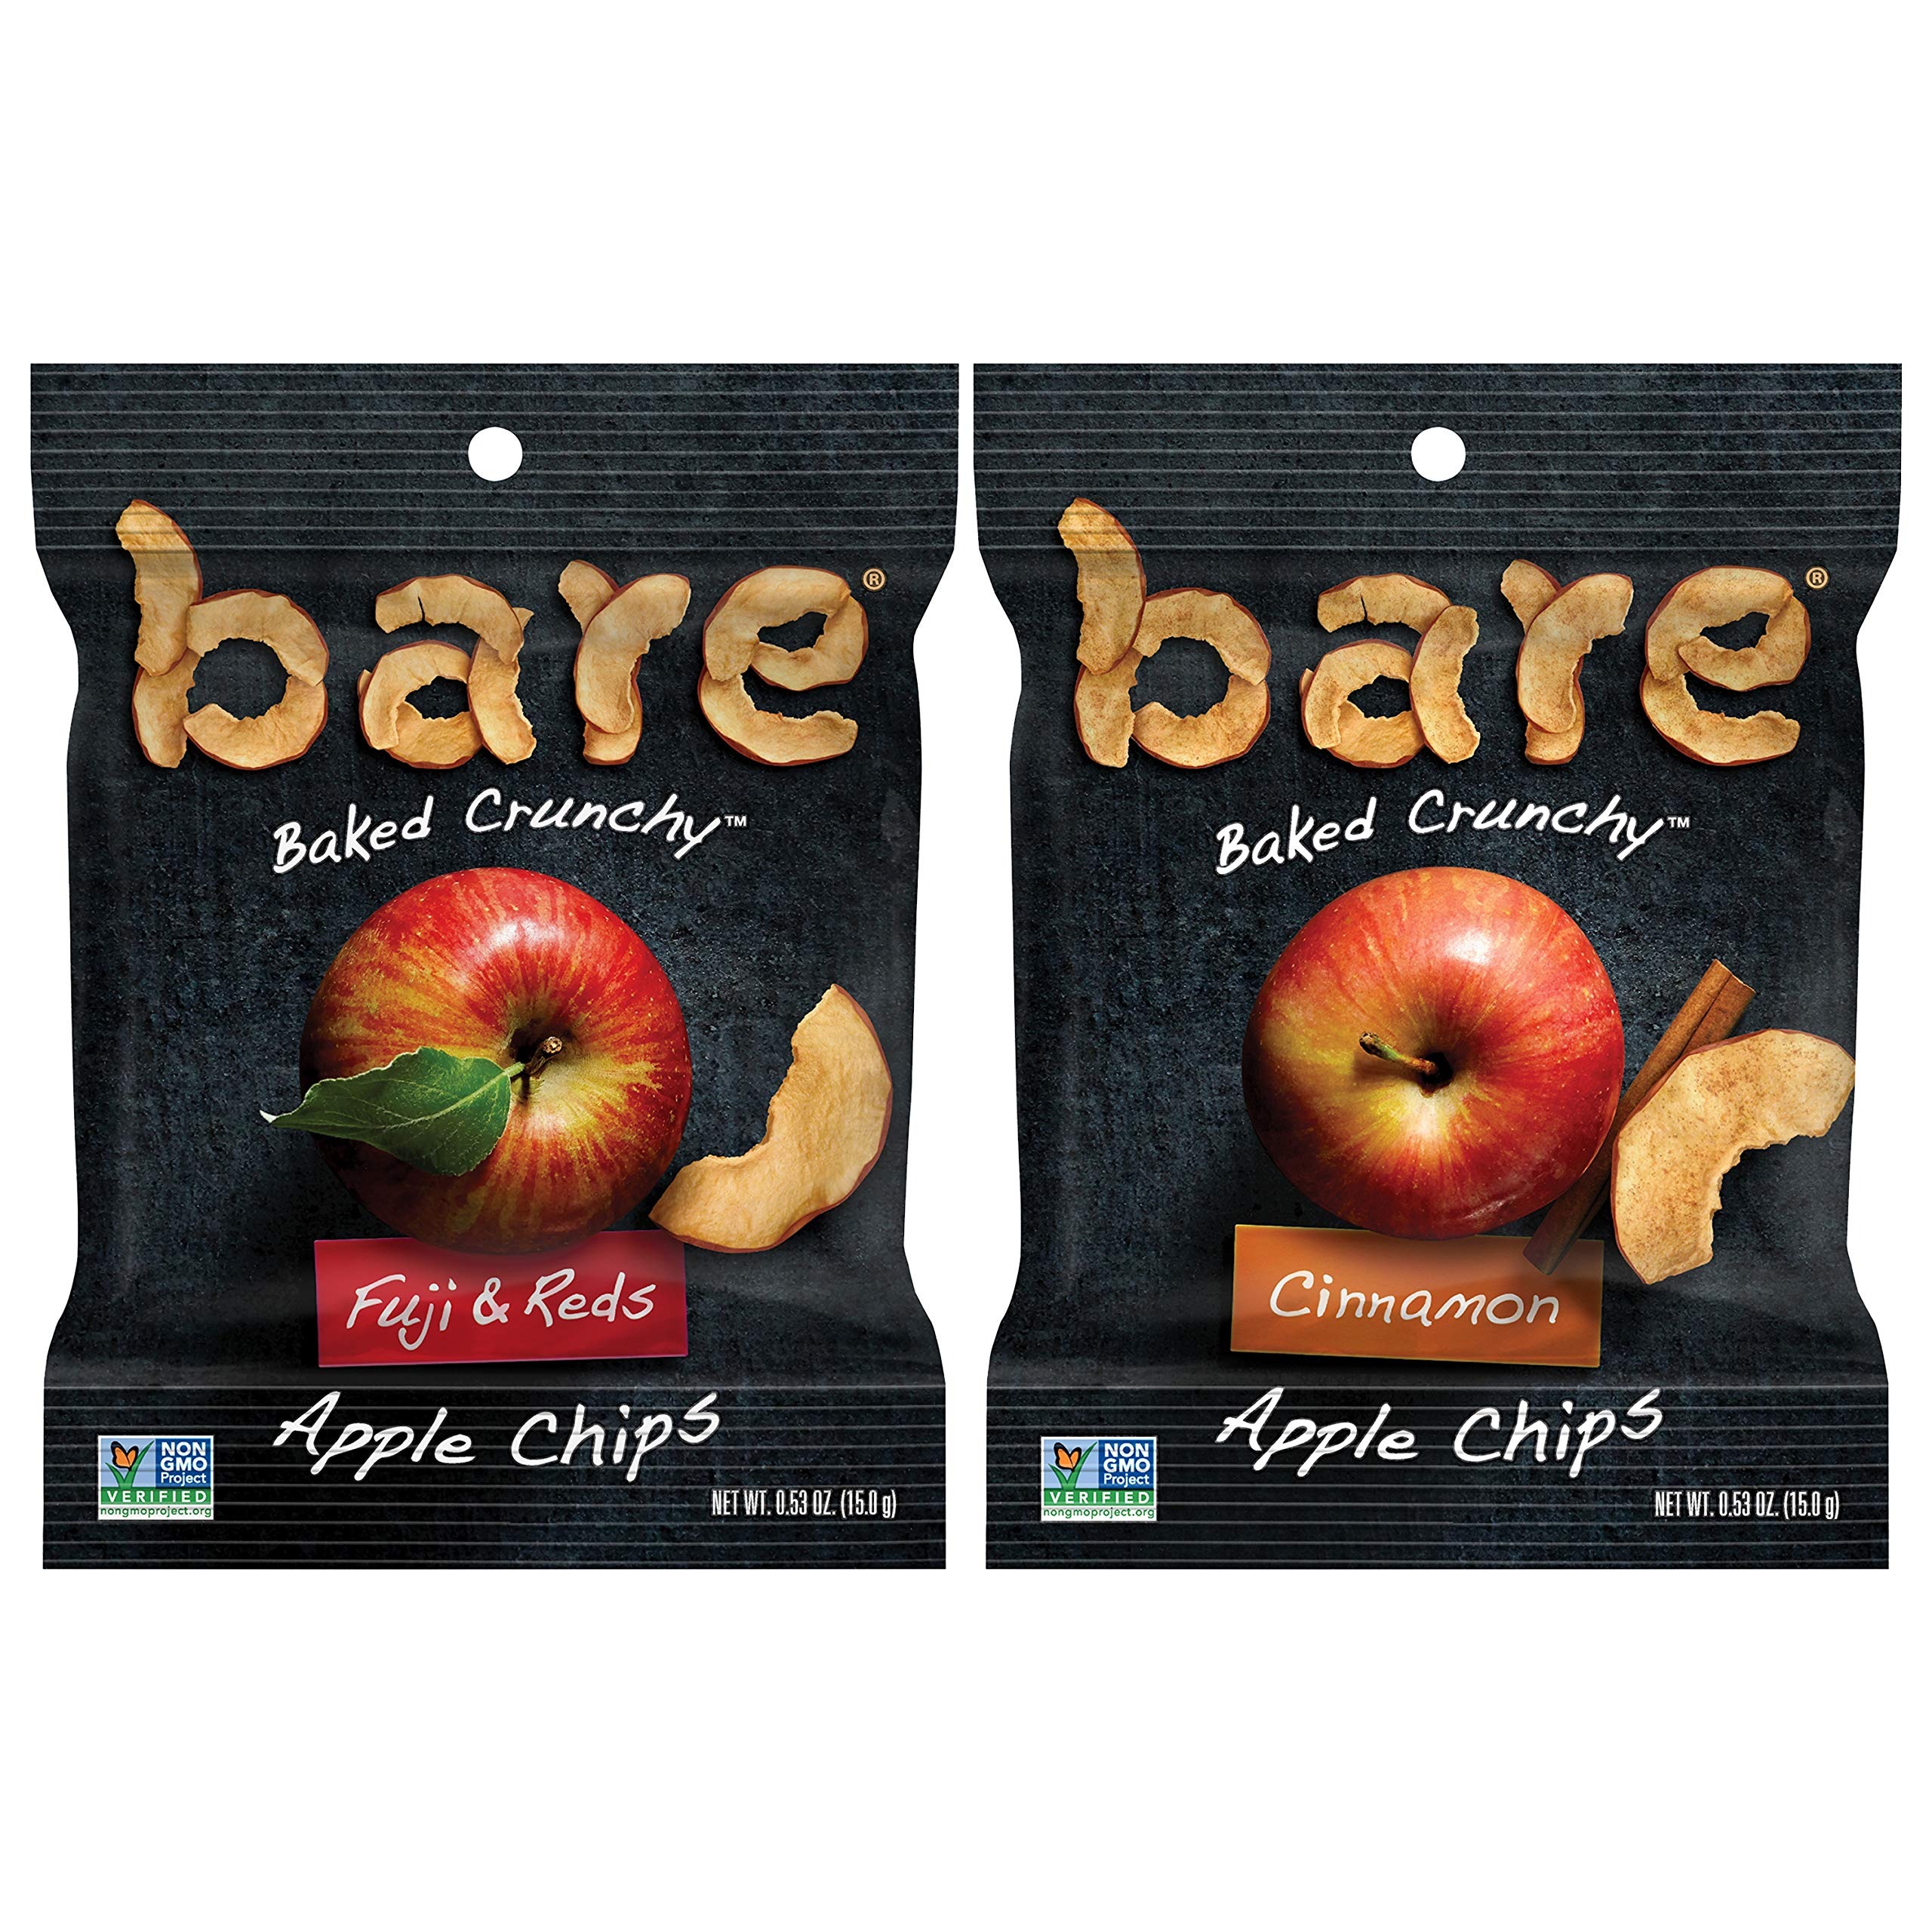
Item Name: Bare Baked Crunchy Apple Chips, Variety Pack, Gluten Free, 0.53 Ounce Bag, 24 Count
Bullet Point 1: Contains 24 0.53 ounce Bags (12 Cinnamon, 12 Fuji & Reds)
Bullet Point 2: Real apples, baked 'til they're crave ably crunchy; Snacks gone Simple
Bullet Point 3: Just one or two Simple ingredients; Baked, never fried ; Gluten Free, dairy Free, no added oil, good source of dietary fiber, non GMO, no added preservatives
Bullet Point 4: Nothing Artificial, Ever : There’s no extra stuff. Just Simple snacks with an out loud crunchiness that show how Delicious living life a little more simply can be; We believe the less you add, the more you actually taste; Bare snacks have no trans fat or cholesterol, are nut Free (except coconut), and high in crunch and flavor the Ultimate Healthy snack
Bullet Point 5: Bare Values ; We may have outgrown the days of selling at farmers market stands, but the bare team is still rooted in our founding values of simplicity, goodness, being Real, and living life Fully; We remain committed to simplicity both in our Products and life outside of the Bag
Value: 12.72
Unit: Ounce

Price: 28.99